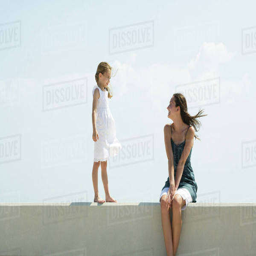
little girl walking on ledge toward older sister , seated , both smiling at each other royalty - free